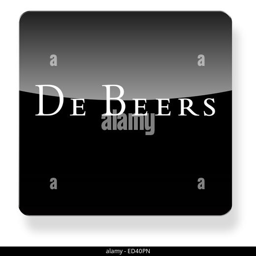
logo as an app icon .